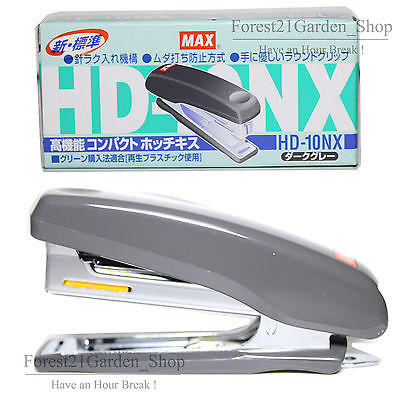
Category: stapler